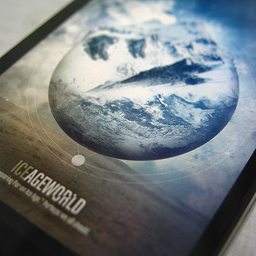
digital art selected for the #